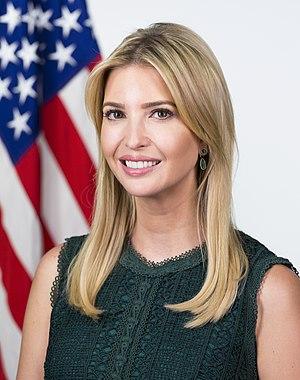
Le titre de haut conseiller du président des États-Unis, est un titre attribué à un ou à plusieurs assistants du président des États-Unis, également membres du bureau exécutif du président des États-Unis. Ce titre, distinct de celui de conseiller du président des États-Unis, est utilisé formellement depuis 1993.
La présidence de Donald Trump, 45ᵉ président des États-Unis, débute le 20 janvier 2017, faisant suite à celle de Barack Obama. Le Parti républicain occupe alors la présidence en plus du Sénat et de la Chambre des représentants, alors qu'il est déjà majoritaire dans les deux assemblées lors du second mandat d'Obama. Durant la campagne, Donald Trump choisit comme colistier le gouverneur de l'Indiana, Mike Pence, qui occupe le poste de vice-président des États-Unis.